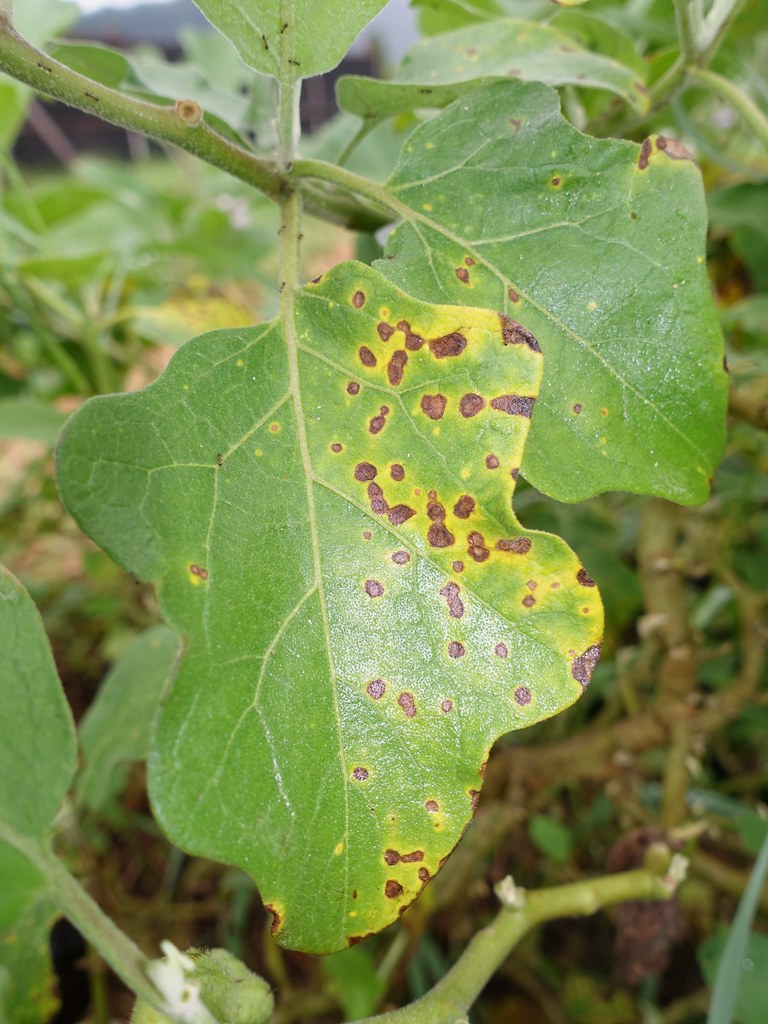
Plant: Eggplant
Disease: eggplant cercospora leaf spot